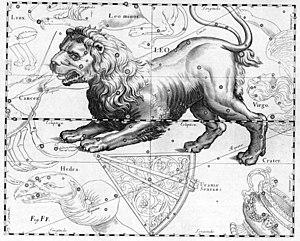
Le Lion est une constellation du zodiaque traversée par le Soleil du 10 août au 16 septembre. Dans l'ordre du zodiaque, cette constellation se situe entre le Cancer à l'ouest et la Vierge à l'est.